Adaptive design (medicine)

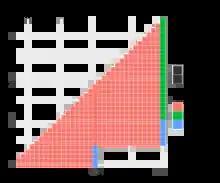
An example of a Simon design, a two-stage design for a binary outcome trial.

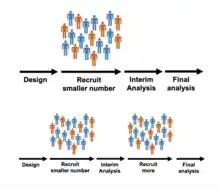
Two possible occurrences for a two-stage trial: stopping at stage one (top) and stopping at stage two (bottom)

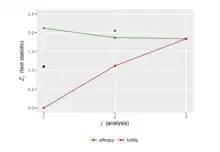
An example of a three-stage group sequential design, shown in terms of the test statistic.

The adaptive design method developed mainly in the early 21st century. In November 2019, the US Food and Drug Administration provided guidelines for using adaptive designs in clinical trials.